Montagu Love

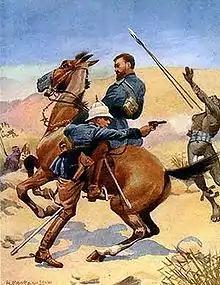
Redvers Buller's VC action, painted by H. Montagu Love (1905) for the "How He Won the Victoria Cross" postcard series produced by Raphael Tuck & Sons

Born in Portsmouth, Hampshire, Love was the son of Harry Love and Fanny Louisa Love, née Poad; his father was listed as accountant on the 1881 English Census.